Stalin Society

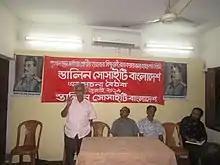
Hasan Fakri addressing a meeting of the Stalin Society, Bangladesh

The society continues to hold public meetings. The Stalin Society has produced many booklets on subjects including CPSU purges, famines and George Orwell.